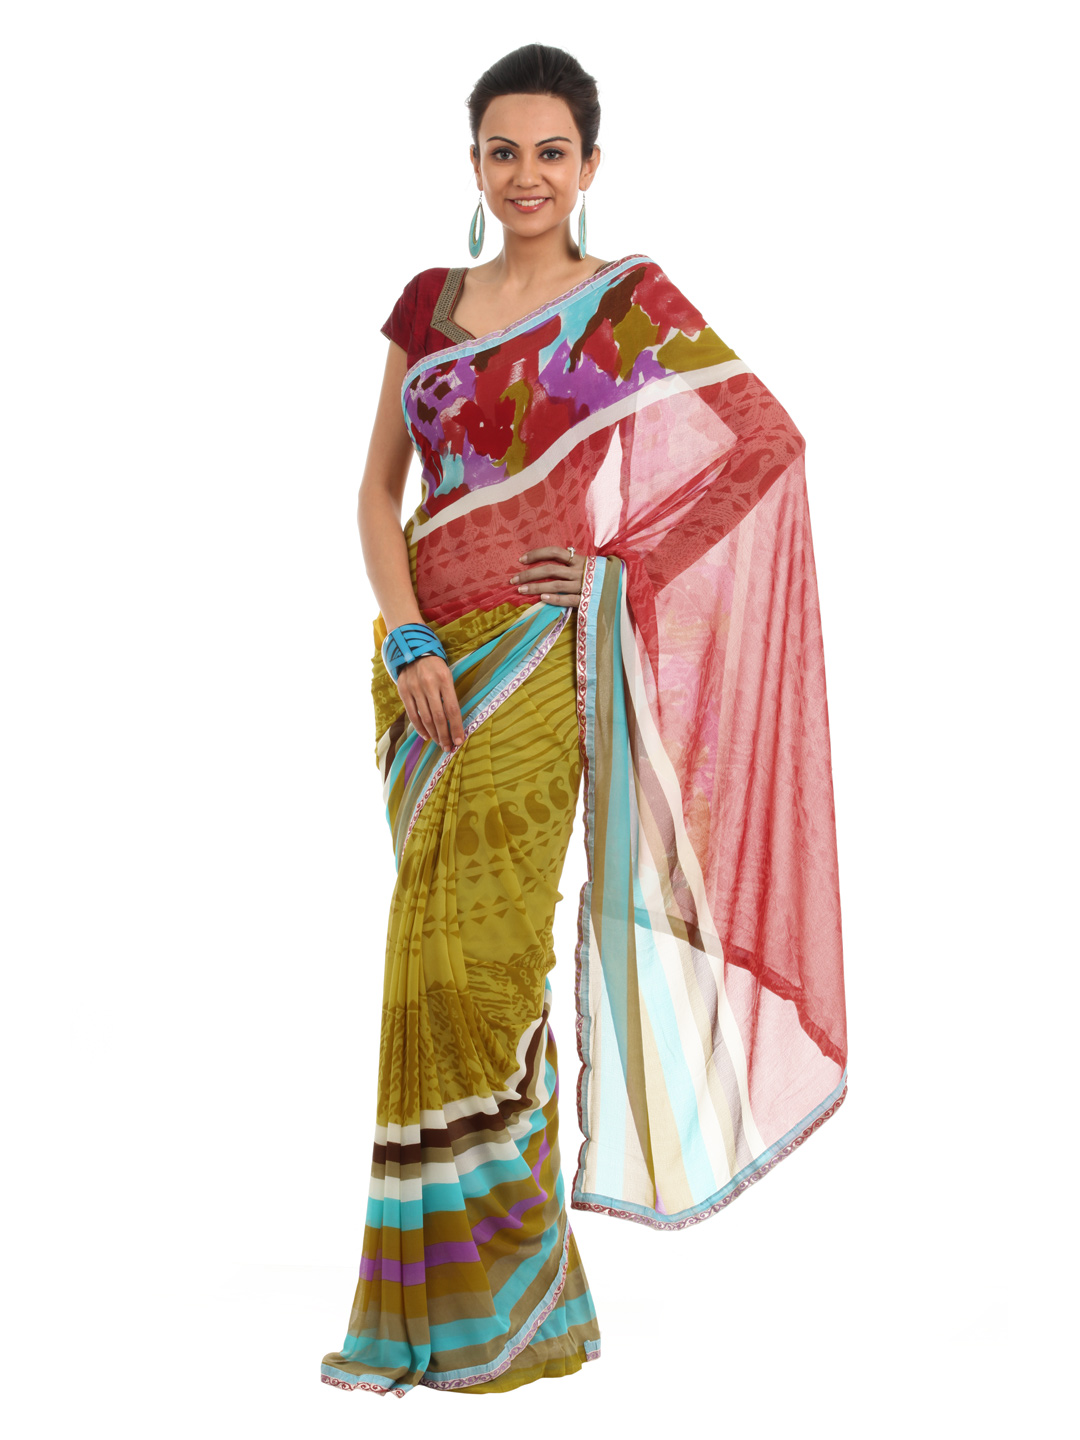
FNF Multi Coloured Printed Sari
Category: Apparel / Saree / Sarees
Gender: Women
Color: Multi
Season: Fall 2012
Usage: Ethnic